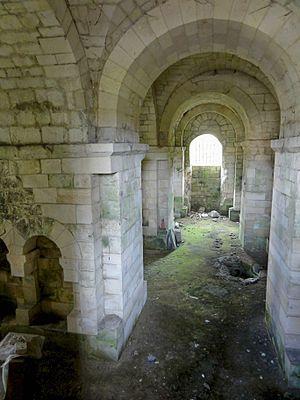
Transept, vue nord-sud.
L'église Saint-Sulpice est une église catholique paroissiale située à Pierrefonds, en France. De style gothique, elle associe un chœur avec deux collatéraux du XIIIᵉ siècle à une double nef flamboyante de la fin du Moyen Âge. L'édifice est toutefois d'origine beaucoup plus ancienne que les parties gothiques ne le suggèrent. La fondation par le seigneur Nivelon et le début des travaux remontent aux années 1060, et le chœur de la première église romane devait être achevé au début du XIIᵉ siècle. N'en font preuve que les trois arcades faisant communiquer les trois vaisseaux du chœur avec les deux nefs, et à plus forte raison la crypte en dessous du chœur, abritant la tombe de Nivelon et la source thermale ayant donné son nom à Pierrefonds. Alors que la façade occidentale, le portail septentrional et le remplage des fenêtres ont été très soignés, l'intérieur témoigne d'une construction hâtive sans voûtement et sans la moindre ornementation. Les nefs s'accordent mal avec le chœur, prévue à la base pour une nef simple accompagnée de bas-côtés. En même temps, l'église est spacieuse et bien éclairée, et les charpentes en carène renversée du chœur sont d'un bel effet.